On a Cold Road

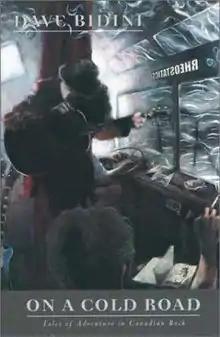
First edition

On a Cold Road: Tales of Adventure in Canadian Rock is the first book by Rheostatics guitarist David Bidini. The book is a non-fiction account of what it's like for a Canadian rock band to be on tour. The 1998 book is published by McClelland & Stewart.